Hi no Sakana

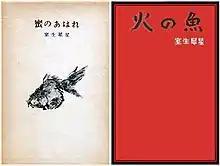
Mitsu no Ahare & Hi no Sakana

is a Japanese novel by Murō Saisei; it was first published in 1960, and was later adapted into a single episode TV drama that was broadcast on NHK Hiroshima in 2009. The story describes the interactions between an elderly author and a young staffer from a publishing company as they collaborate on a book cover design for the author's latest novel.